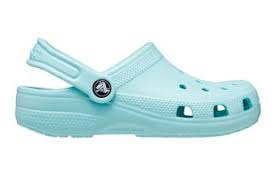
Label: Clog